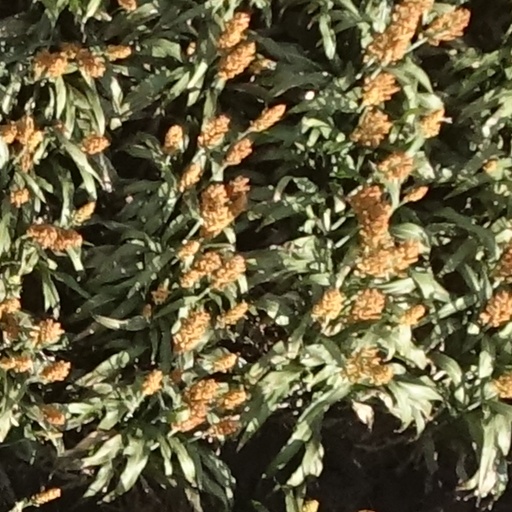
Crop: sorghum